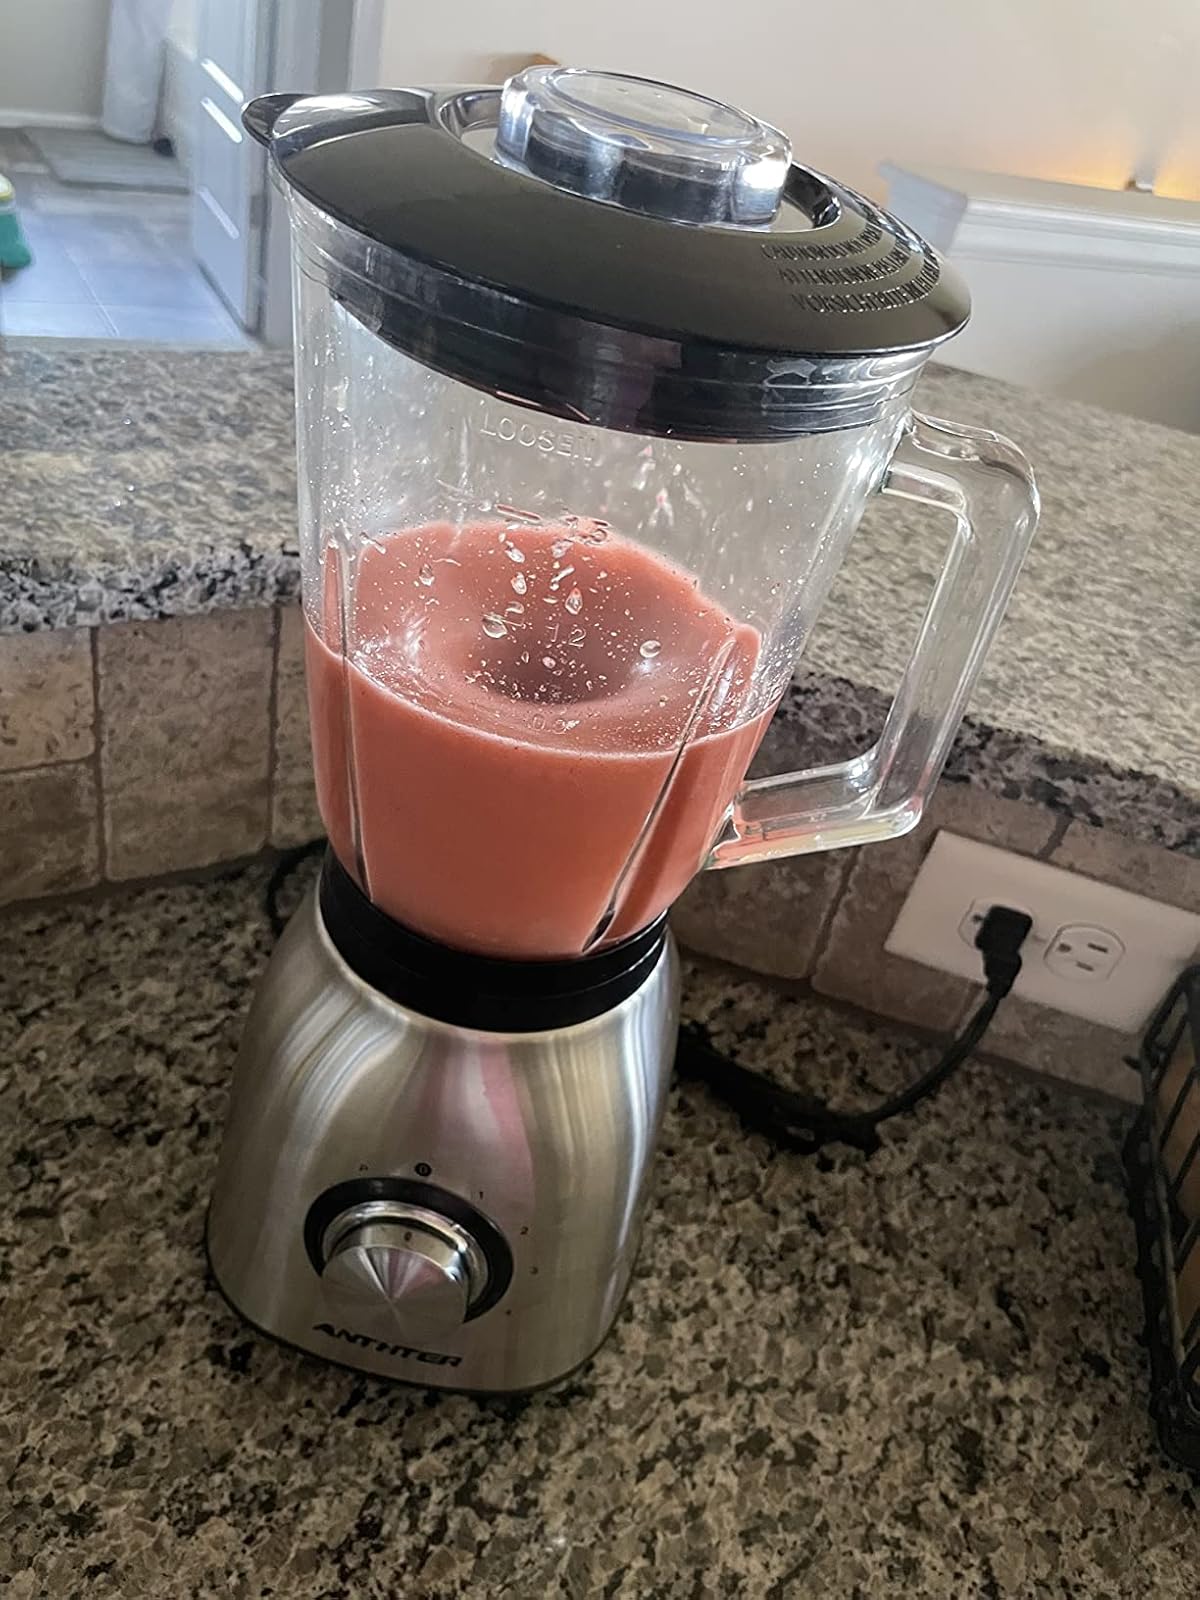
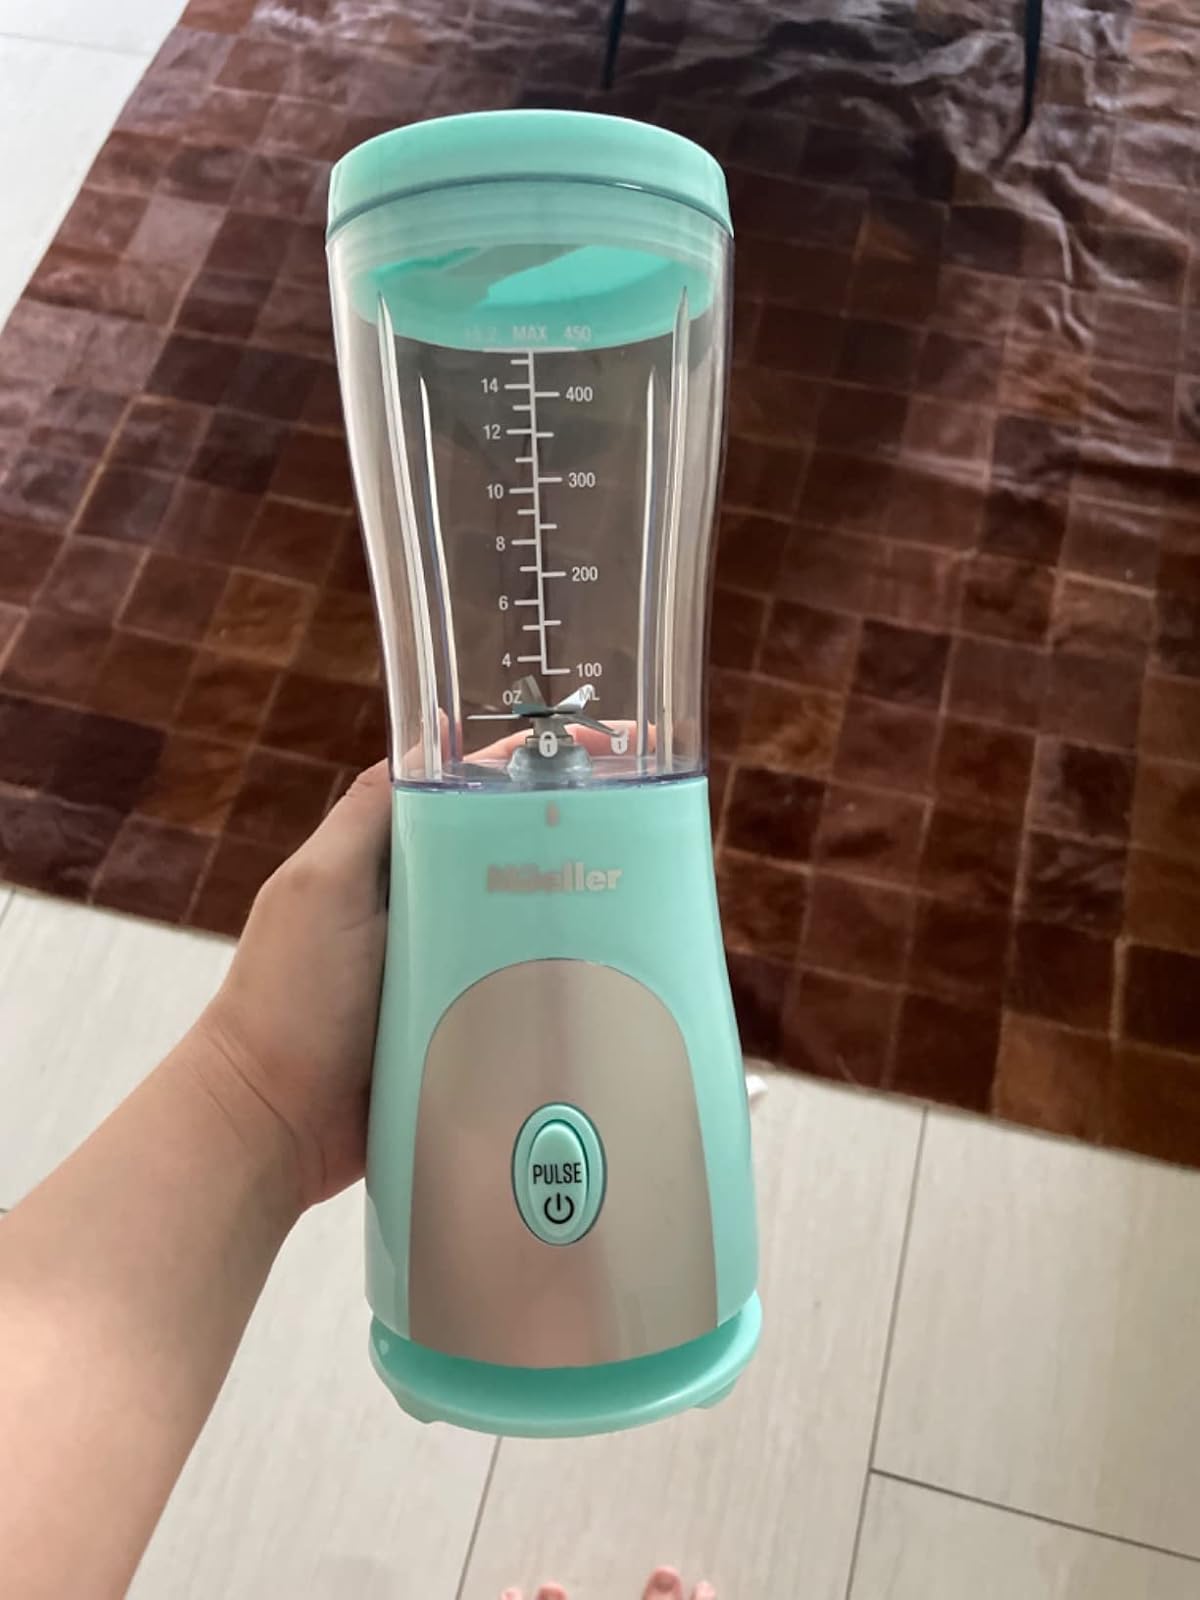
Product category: items_blender
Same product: no